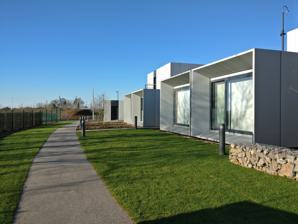
Building: Dyson Institute Village
Country: United Kingdom
Year built: 2019
Modular student housing pods Dyson Institute Village Dyson Village student pods Former names Dyson Institute modular student housing pods General information Status Completed Type Housing Architectural style Modular buildings Location England Address Tetbury Hill, Malmesbury SN16 0RP, United Kingdom Coordinates 51°35′51″N 2°06′27″W / 51.5975°N 2.1075°W / 51.5975; -2.1075 Current tenants Student housing Construction started January 2018 Completed May 2019 Client Dyson Institute of Engineering and Technology Owner Dyson Institute Technical details Structural system Stacked pods Material cross-laminated timber , wood and aluminium Floor area 26m² (per individual pod); 1,612m² (for all pods) Design and construction Architect(s) Chris Wilkinson Structural engineer Buro Happold (roundhouse); Carbon Dynamic with Design Engineering Workshop (pods) Website Dyson References Dyson Institute Village was built in 2019 on the outskirts of Malmesbury, Wiltshire, England, to provide on-campus student housing for the Dyson Institute of Engineering and Technology . The village was designed as a number of stacked studio apartment modules by London architects WilkinsonEyre , and modelled after Montreal 's Habitat 67 . The pods are constructed from cross-laminated timber (CLT) and each pod is wrapped in aluminium. A feature of the modular system is that each pod is connected to the others with only four bolts. Design The pods which make up the village were designed for fast construction. Each pod was made from cross-laminated timber, and they were prefabricated. The outside of each pod is wrapped in aluminium. The units were manufactured in Scotland complete with furniture and electrical fittings, and then delivered to Hullavington Airfield (a nearby Dyson site) to be completed. Originally WilkinsonEyre's director said they wanted to paint the structure, but James Dyson preferred wood interiors. The pods were inspired by the Habitat 67 housing development designed in Montreal, Canada, by Moshe Safdie . The developers hoped to inspire a feeling of community with the arrangement of the village. Visually the pods appear to be a combination of retro and future. Each pod has a large front window facing the communal building called the Roundhouse, which has a cafe, a screening room and a gathering area. The pods are arranged in a semi-circle facing it. The architects stated that the Roundhouse was meant to be the central "social and education hub" of the campus. The pods were designed to be sustainable and healthy, with proper ventilation. Engineering The 63 pods have no steel structural support and are arranged two and three high. Several of the stacks feature a pod which is cantilevered out 3 metres (9.8 ft). Each pod measures 8 by 4 metres (26 ft × 13 ft). Every six pods share a kitchen, a laundry area and a storage area. Structural engineering of the pods and their interconnections was by Glasgow-based Design Engineering Workshop. The cross-laminated timber presented a challenge because of the natural differences in wood stiffness. Orthotropic plates were utilized to cross the timber in three directions for structural stability. Only four bolts connect each pod to the others. The four bolts can be installed by one worker in ten minutes. See also Brutalism Metabolism (architecture) Structuralism (architecture) References